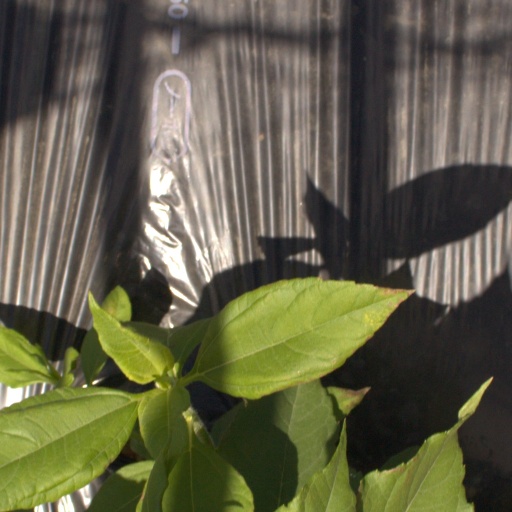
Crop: Jerusalem artichoke